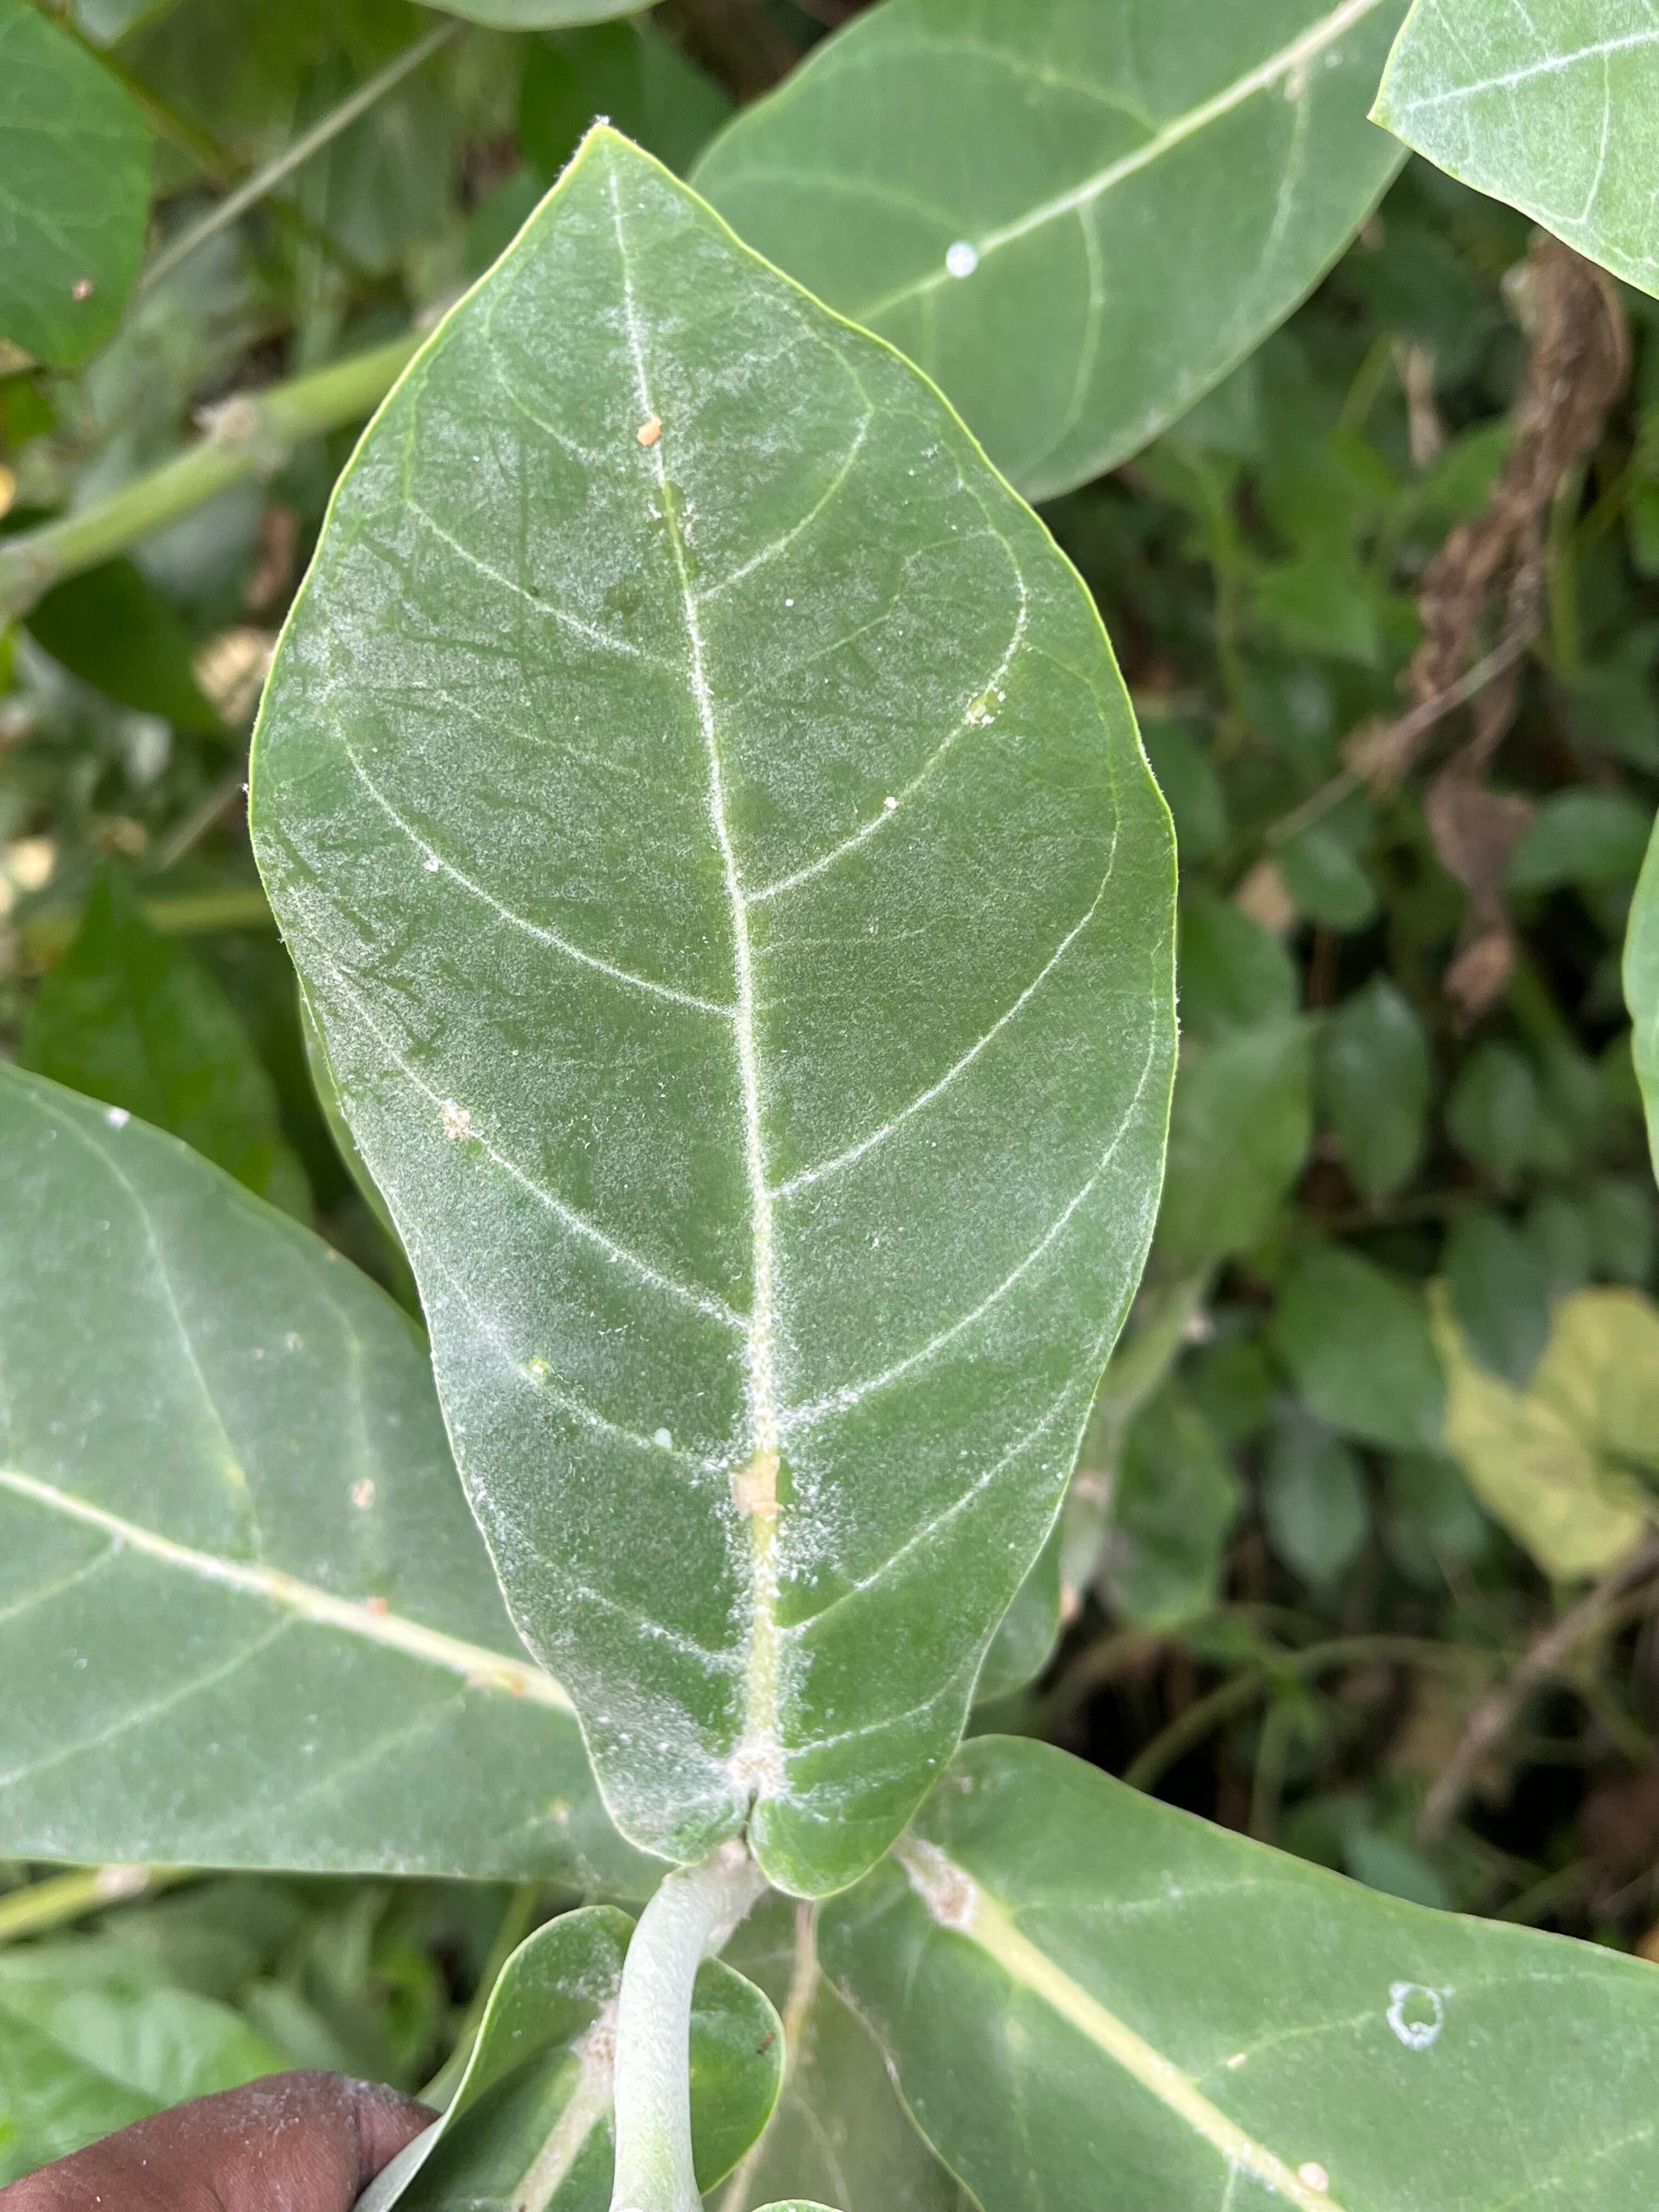
Plant species: calotropis-gigantea